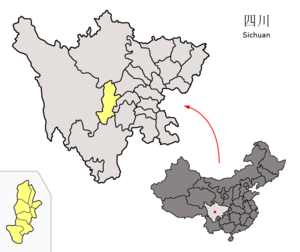
Ya'an
Ya'ans beliggenhed i Sichuan
Ya'an er et bypræfektur i den kinesiske provins Sichuan. Det har et areal på 15.354 km², og et indbyggertal på 1,54 millioner mennesker. Det blev tidligere kaldt Yazhou.